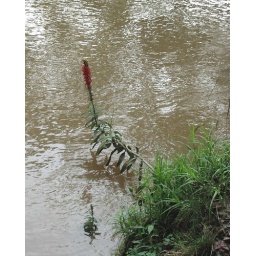
cardinal flower over water